Ruth Mott

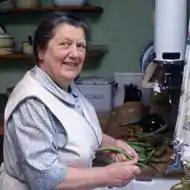
Mott in her role in the BBC's "Wartime Kitchen and Garden"

Ruth Mott (5 February 1917 – 28 July 2012) was an English domestic servant who became a television cook and personality. Mott spent most of her life working in country houses with her television work not beginning until the age of 70, when her knowledge of a working Victorian kitchen was used for the television show "The Victorian Kitchen".